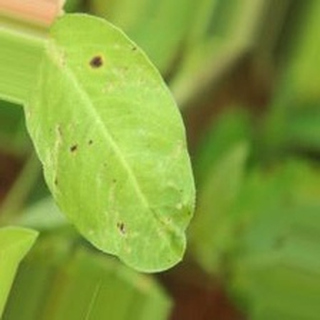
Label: groundnut_early_leaf_spot